Larry Pressler

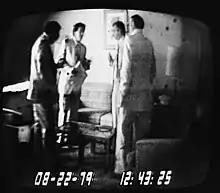
U.S. Representative Michael Myers, second from left, holds an envelope containing $50,000 that he just received from undercover FBI Agent Anthony Amoroso.

During a sting operation conduced as part of the Abscam investigations in 1980, Pressler refused to take a bribe from undercover FBI agents and reported the bribe attempt. In a front-page story, "The Washington Post" reported: